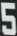
Number: 5